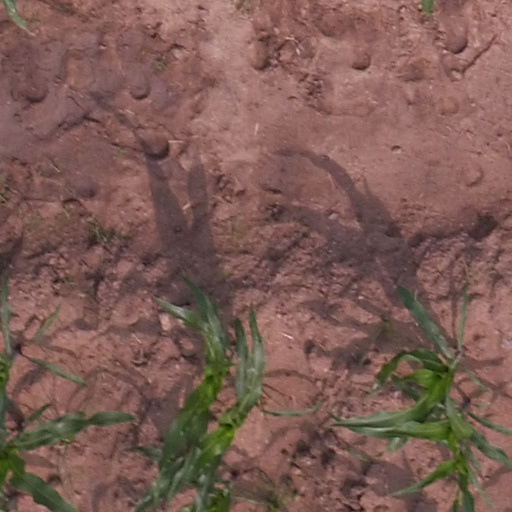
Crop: maize; corn